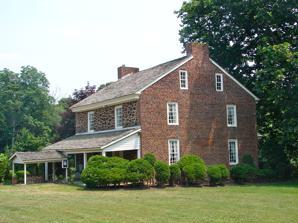
Building: Gabreil Daveis Tavern House
Country: United States of America
Year built: 1756
Historic house in New Jersey, United States United States historic place Hillman Hospital House U.S. National Register of Historic Places Show map of Camden County, New Jersey Show map of New Jersey Show map of the United States Location Glendora, New Jersey Coordinates 39°50′15″N 75°03′39″W / 39.837424°N 75.060792°W / 39.837424; -75.060792 Built 1756 NRHP reference No. 77000858 Added to NRHP July 14, 1977 The Gabreil Daveis Tavern House , also known as the Hillman Hospital House , is a historic building in the Glendora section of Gloucester Township , Camden County , New Jersey , United States.  This tavern was built in 1756 near the Big Timber Creek and housed boatmen who used the creek to ship goods to Philadelphia .  It was designated a hospital by George Washington during the Revolutionary War . Since its restoration, it has been the focal point of the township's history.  It was listed in the New Jersey Department of Environmental Protection 's Historic Preservation Office in 1973 (ID# 958), and the National Register of Historic Places in 1977 (NR reference #: 77000858). See also New Jersey in the American Revolution National Register of Historic Places listings in Camden County, New Jersey List of the oldest buildings in New Jersey References